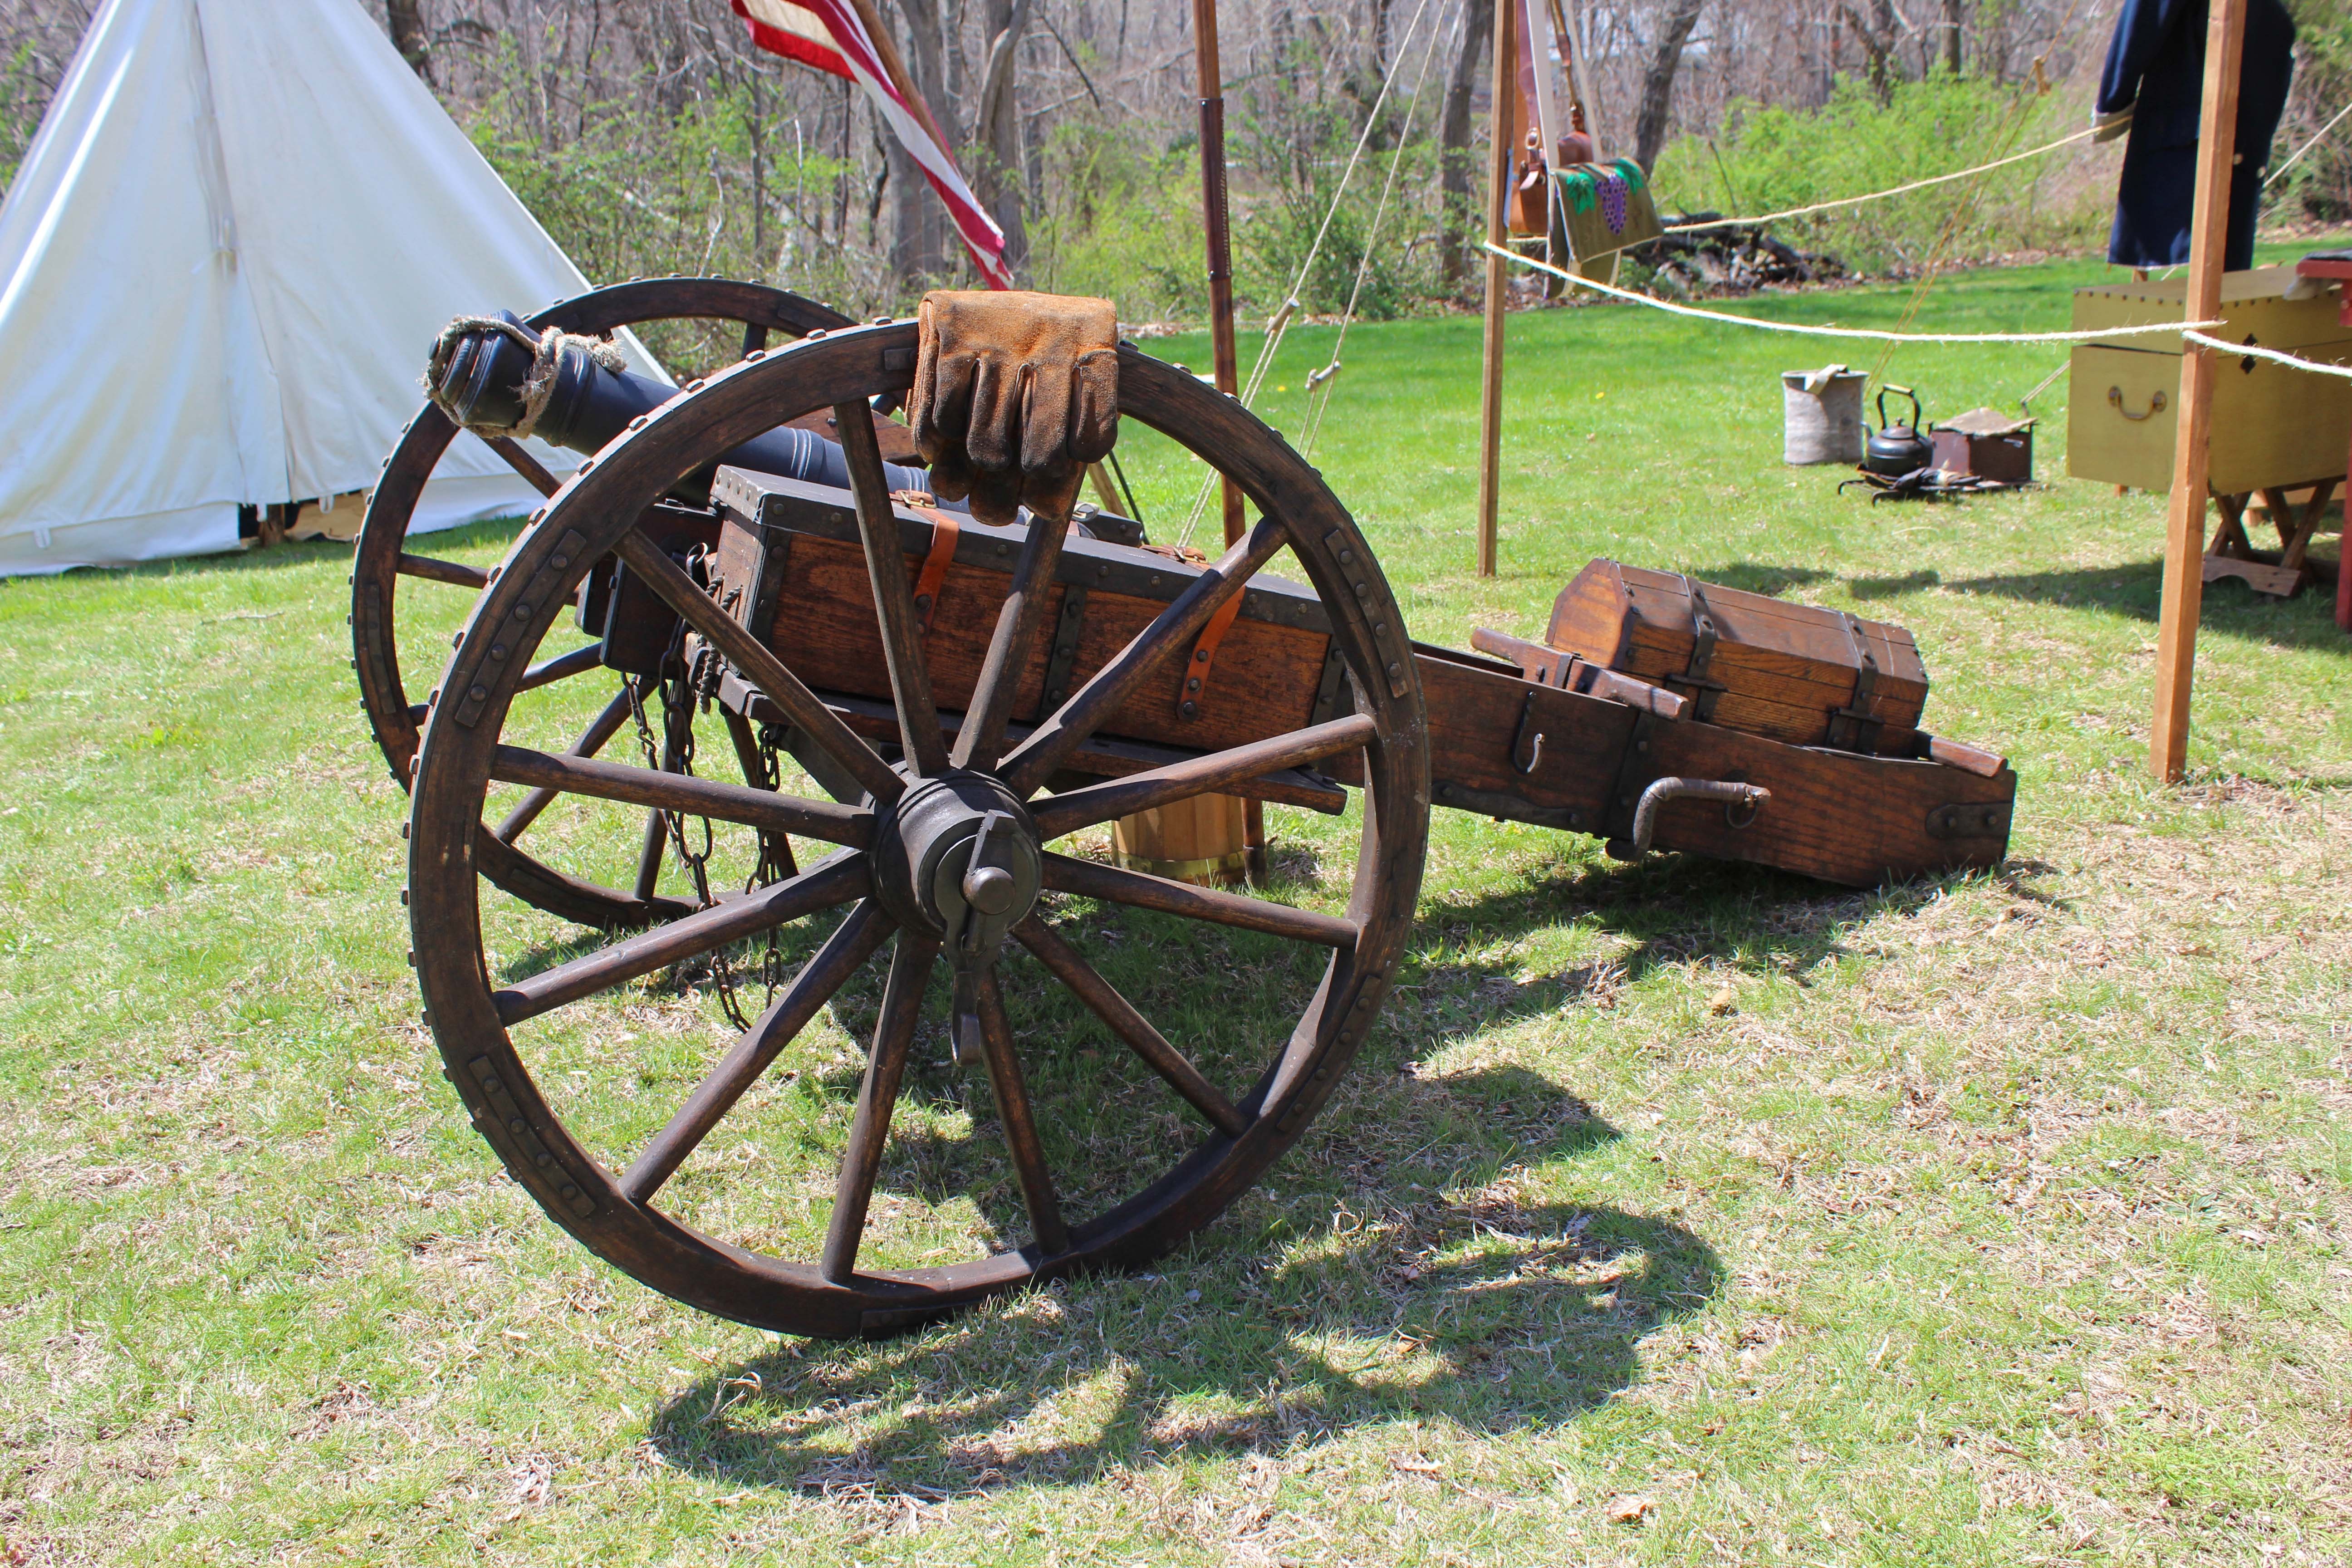
wheel, cart, vehicle, canon, historic, weapon, battle, history, carriage, cannon, rhode island, man made object, horse harness, horse and buggy, american revolutionary war, smith's castle, north kingstown